Rylands Building

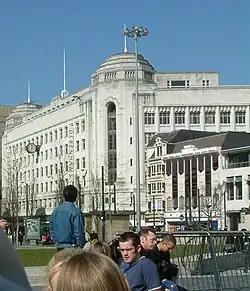
The Rylands Building from Piccadilly Gardens

The Rylands Building is a Grade II listed building and former department store on Market Street in Manchester, England. It is situated in the Smithfield conservation area, which was known for its markets and textile warehouses, close to the Piccadilly area of Manchester city centre.